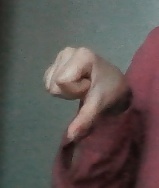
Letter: waw